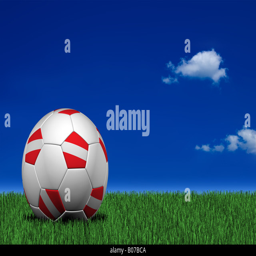
soccer ball laying on the grass